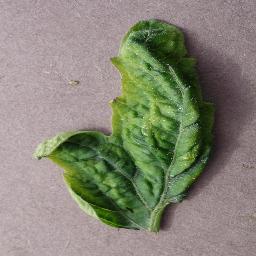
Label: Tomato___Tomato_Yellow_Leaf_Curl_Virus